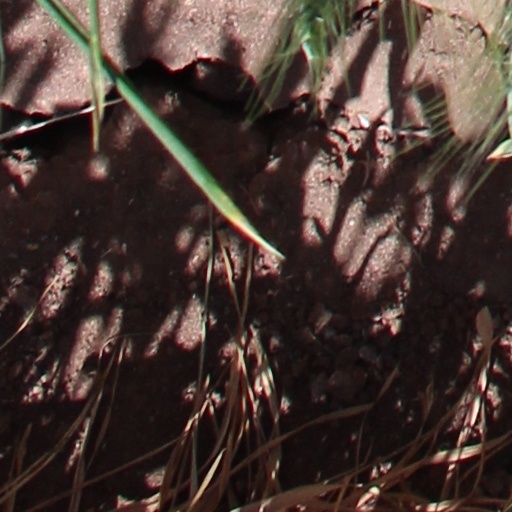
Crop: wheat